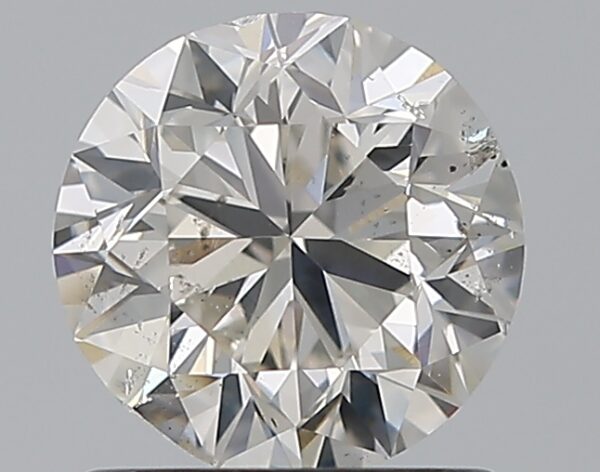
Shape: round
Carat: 1
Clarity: SI2
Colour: I
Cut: GD
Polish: EX
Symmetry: F
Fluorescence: F
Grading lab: GIA
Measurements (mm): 6.18 x 6.28 x 4.01